Retriangulation of Great Britain

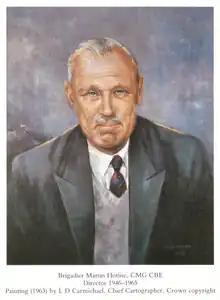
Martin Hotine (17 June 1898 – 12 November 1968), head of the Trigonometrical and Levelling Division of the Ordnance Survey responsible for the retriangulation

The retriangulation was begun in 1935 by the Director General of the Ordnance Survey, Major-General Malcolm MacLeod. It was directed by the cartographer and mathematician Martin Hotine, head of the Trigonometrical and Levelling Division (TLD).